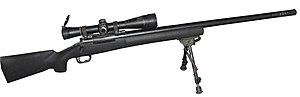
La carabine M24 SWS est l'une des carabines de précision utilisées par l'Armée de terre américaine. Elle utilise un calibre 7,62 × 51 mm Otan et doit être à terme remplacé par le M110 SASS.